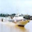
Label: ship